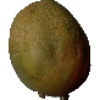
Label: Papaya 1